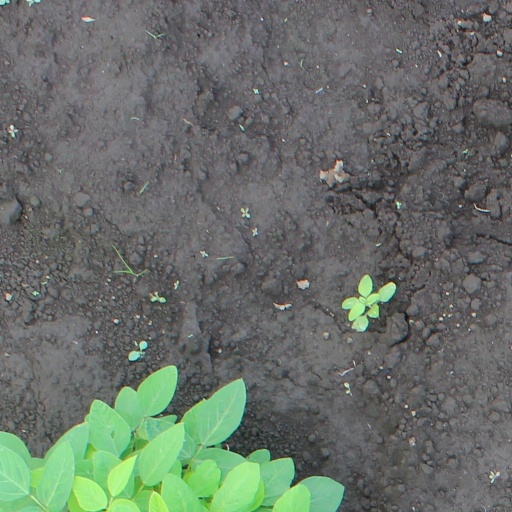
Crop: soybean